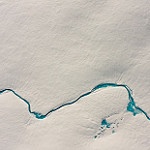
Scene: Outdoor